Thimbleby, Lincolnshire

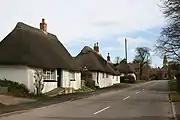
Thimbleby cottages

There are several cottages, some mud and stud, some thatched, in Thimbleby, including White Cottage, dating from the 16th century, Rose Cottage, and The Cabin, both of which date from the 17th century, and the Old Manor dating from the 18th century.